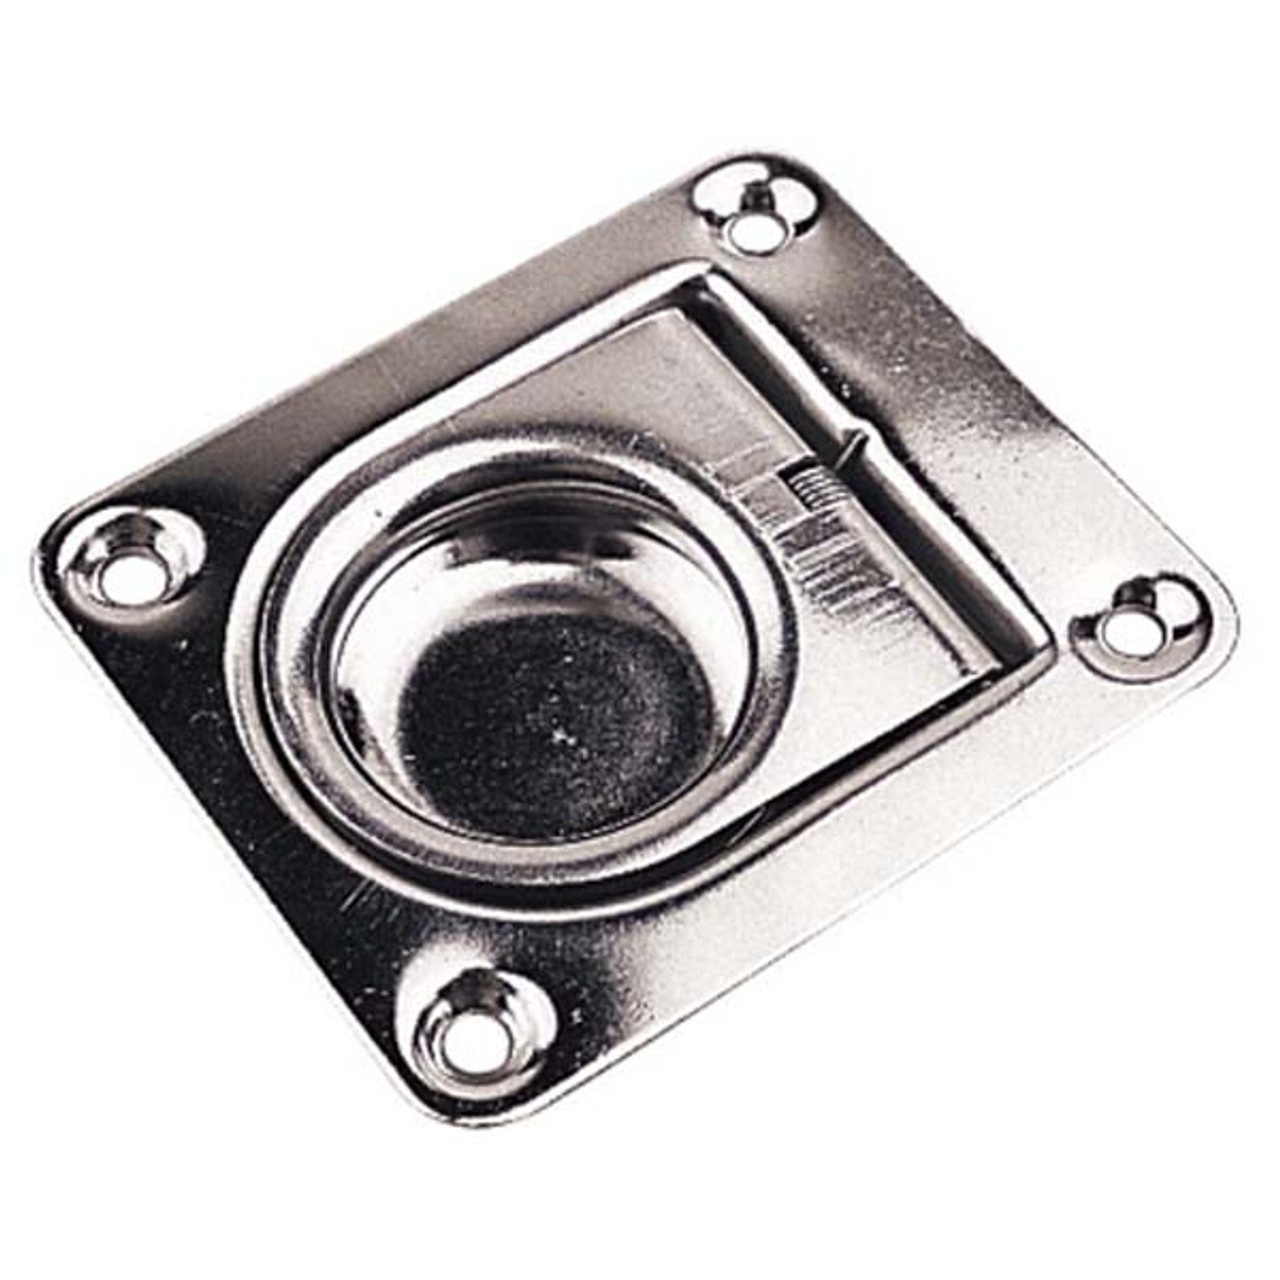
Sea Dog Stainless Steel Spring Loaded Hatch Pull
A B C D E 2-916 2-316 716 132 1-12 Fastener 8 FH California Residents WARNING Cancer and Reproductive Harm - P65Warnings.ca.gov Other Details Google Product Type Hardware Hardware Type Handles Pulls Product MPN 221810-1 Product UPC 035514221047 Fast Ship In Stock Ships Today
Brand: Sea Dog Marine
Category: Hardware > Hardware Accessories > Hardware Fasteners > Nails > Boat Nails